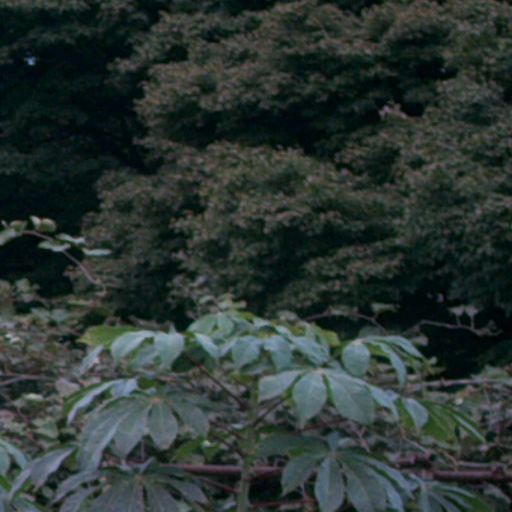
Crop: cassava